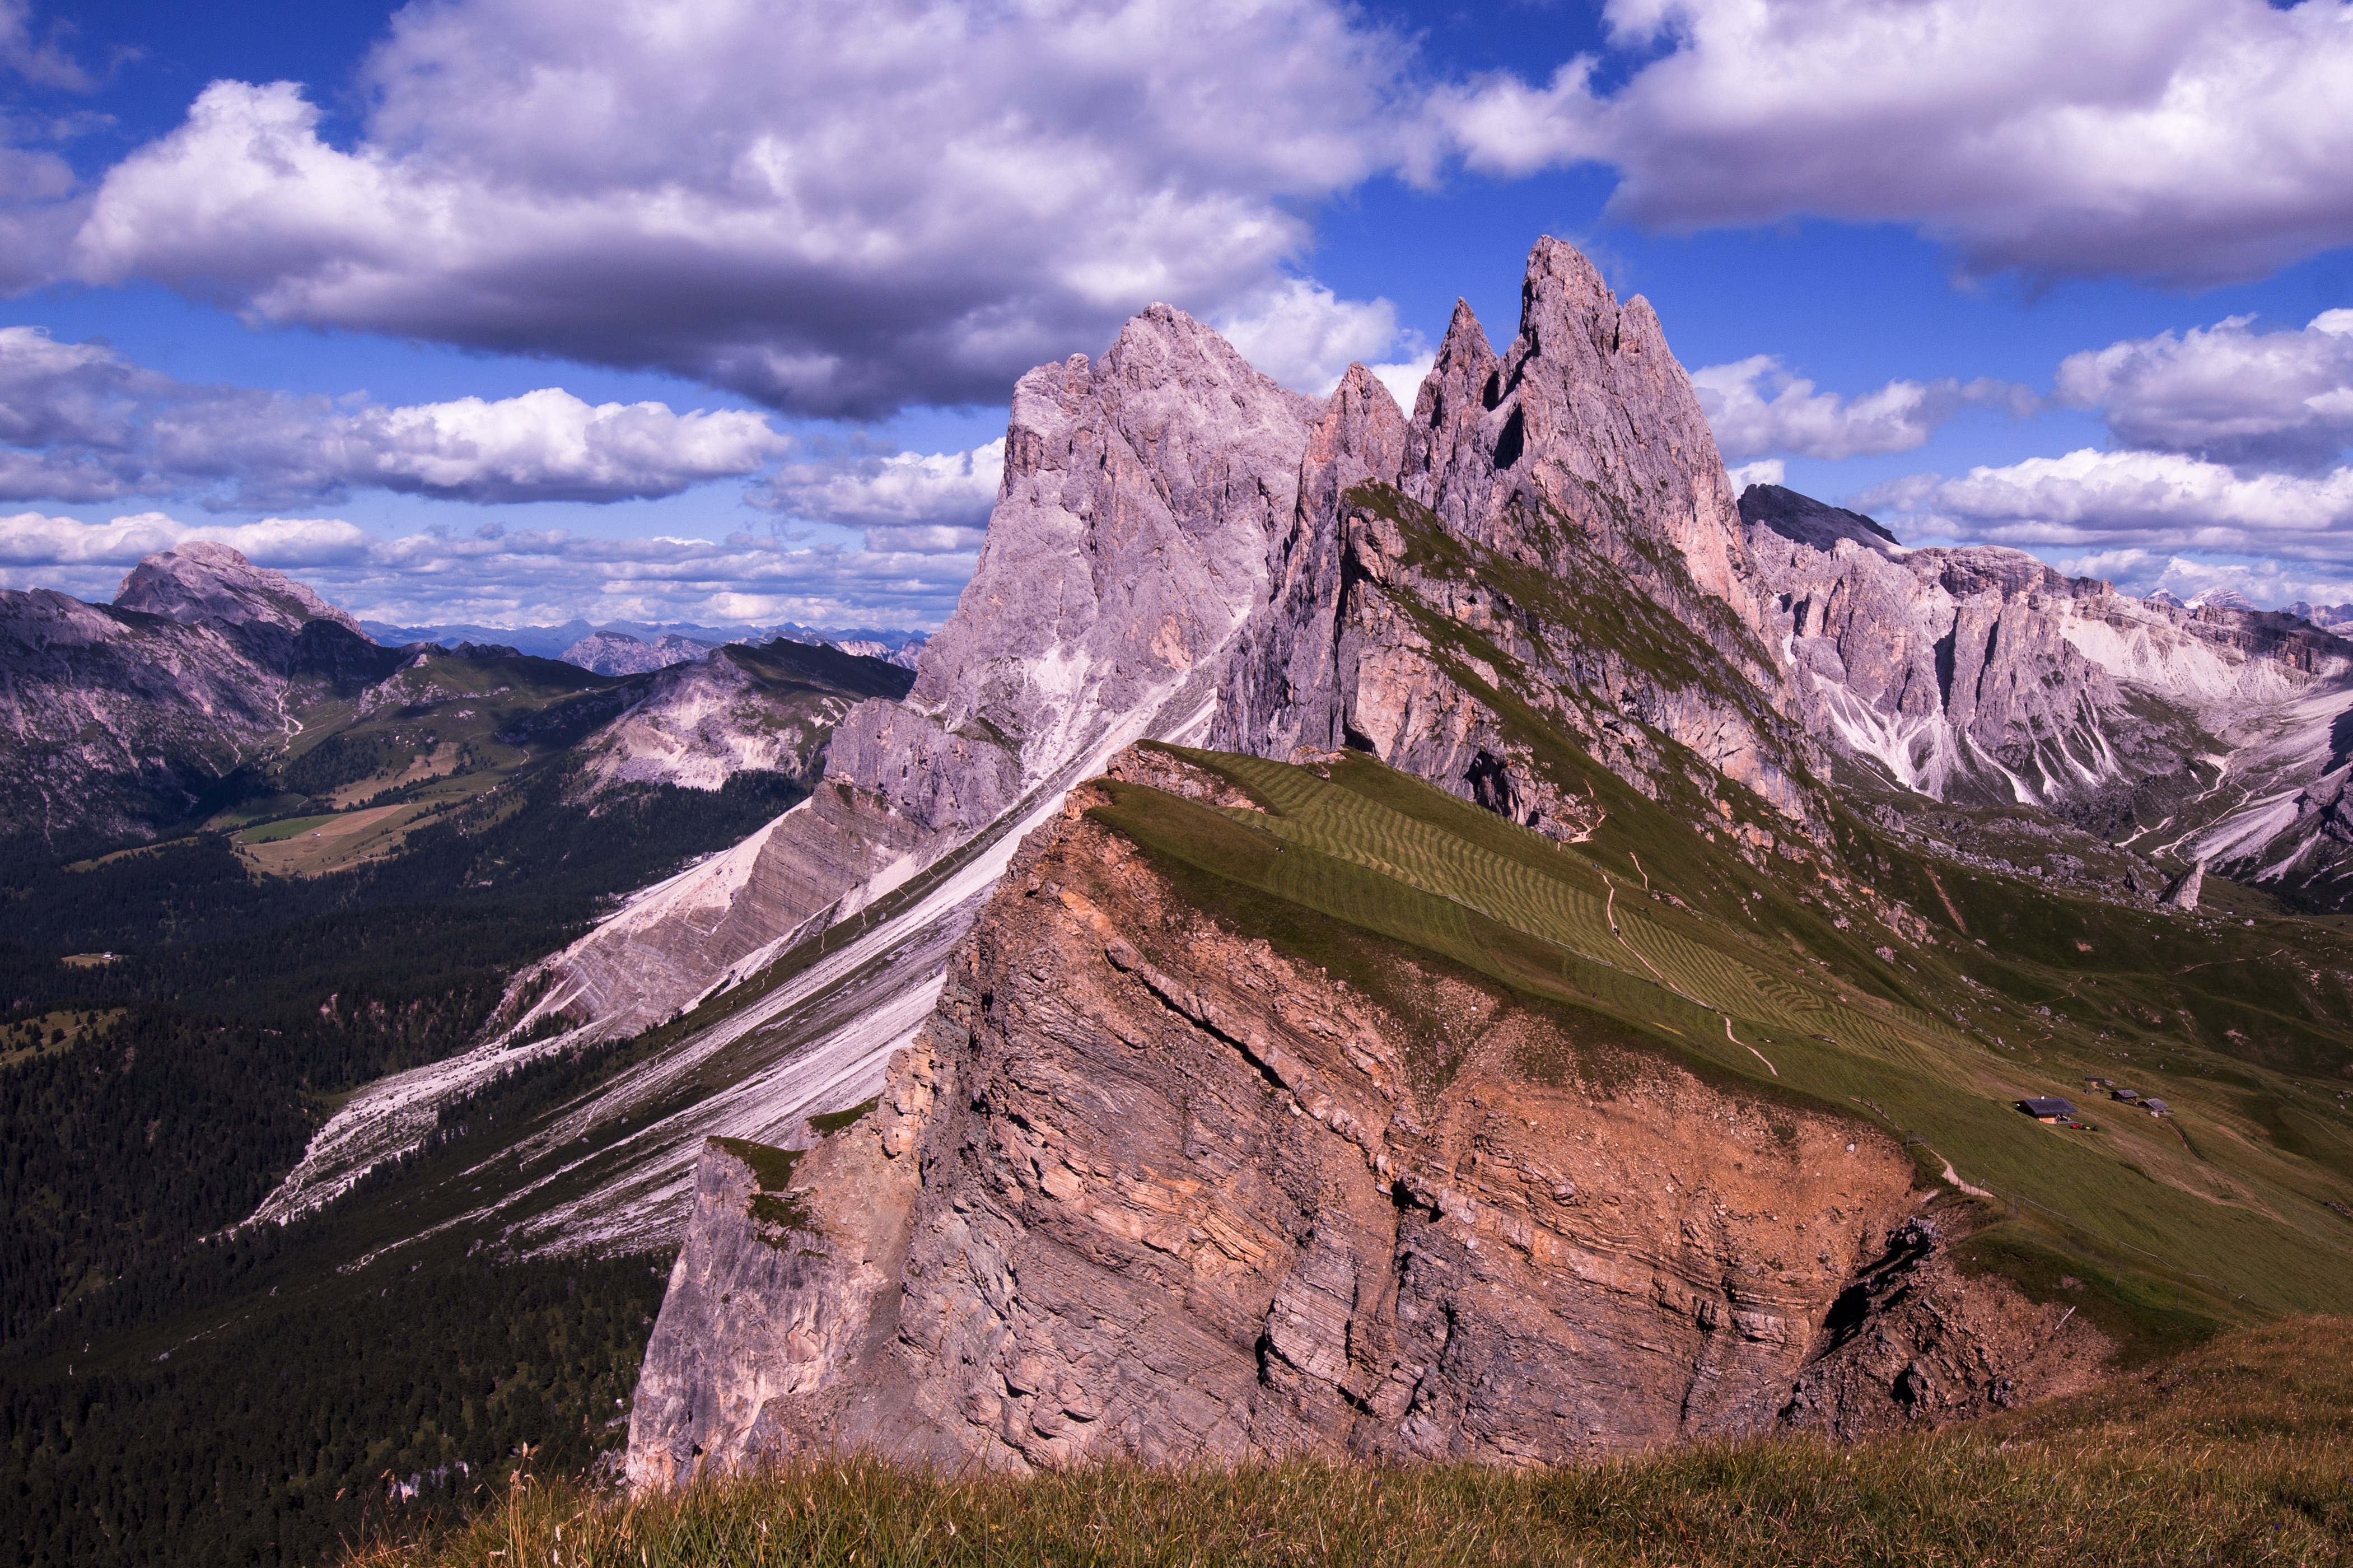
landscape, nature, rock, wilderness, walking, mountain, cloud, hill, adventure, peak, valley, mountain range, cliff, canyon, highland, terrain, national park, ridge, summit, geology, alps, plateau, fell, loch, landform, mountain pass, geographical feature, mountainous landforms